Wangaratta Football Club

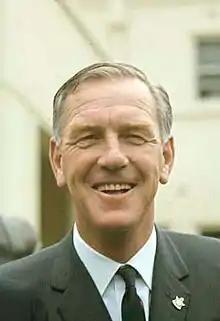
Mac Holten

Below is the Wangaratta FNC Team of the Century, that was announced on Saturday evening, 5 August 2006.